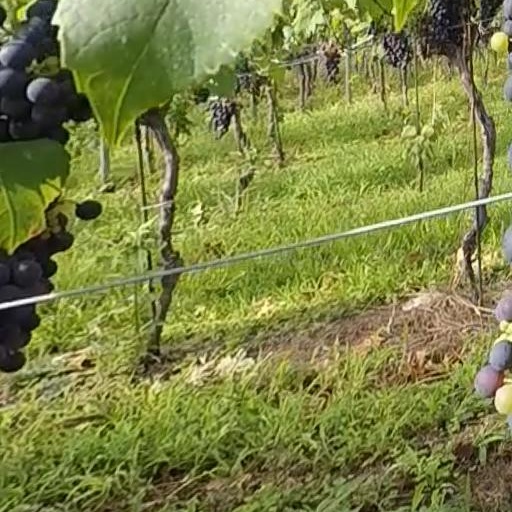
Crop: grape